Neil Portnow

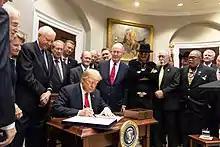
Portnow (to the left of US President Donald Trump) as the Music Modernization Act is signed into law in 2018

In November 2002, Portnow became the president of the National Academy of Recording Arts and Sciences (NARAS) (also known as The Recording Academy) – replacing C. Michael Greene, who served as president from 1988 to 2002. At the 45th Annual Grammy Awards, he made his first Grammy night address as president. He was named President/CEO in September 2007.